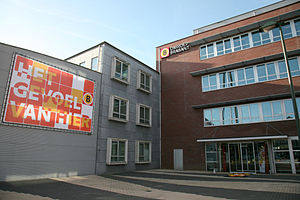
Omroep Brabant
Bygningen hvor Omroep Brabant har hovedkontor
Omroep Brabant er den den nederlandske provins Noord-Brabants regionale public-service tv-kanal.